Michael Bond

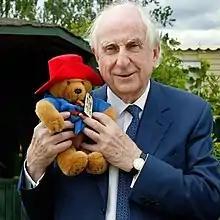
Bond with a Paddington Bear toy

Thomas Michael Bond (13 January 1926 – 27 June 2017) was an English author. He is best known for a series of children's books featuring the character of Paddington Bear. More than 35 million books in the series have been sold worldwide, and the characters have also appeared in several animated television series, a film series, and a .